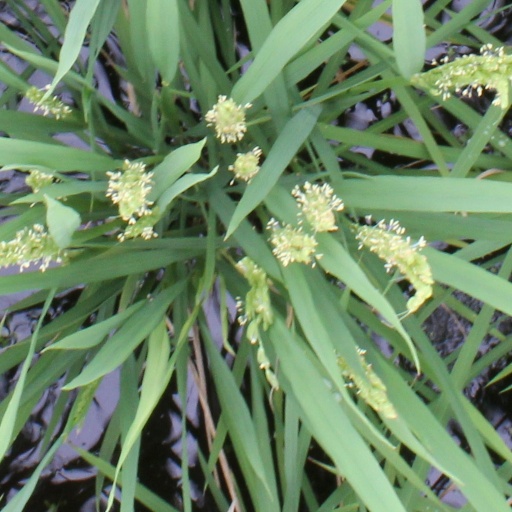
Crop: rice